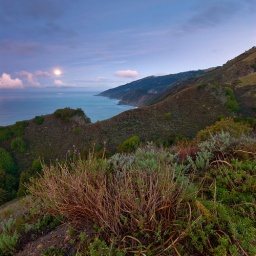
I found myself standing on the mountain beneath my full moon heart...